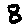
Label: 8